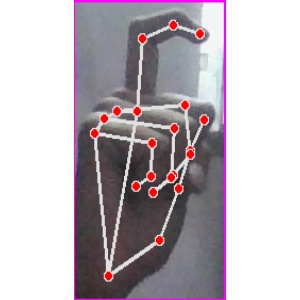
अक्षर: ट